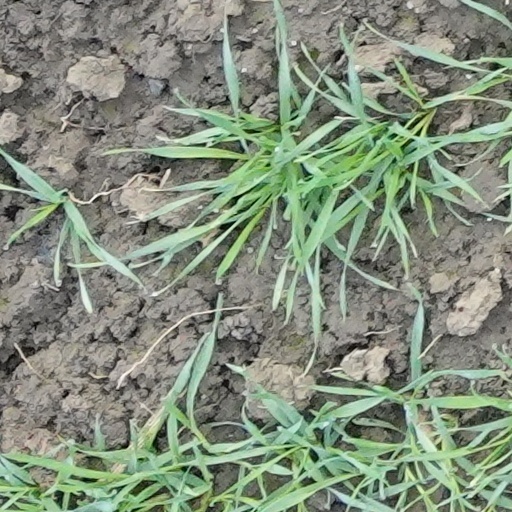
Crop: wheat